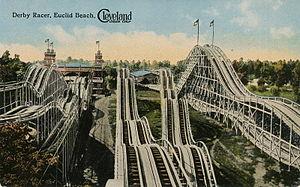
Les montagnes russes à anneau de Möbius sont des montagnes russes en duel ou racing. Sa particularité est qu'il y a une piste continue au lieu de deux, séparées. Par conséquent, la station d'où le train part n'est pas la même que celle où il arrive.
Euclid Beach Park est un ancien parc d'attractions situé sur les bords du lac Érié au Nord-est de Cleveland, Ohio, près de la localité d'Euclid.
Luna Park, Hamburg-Altona